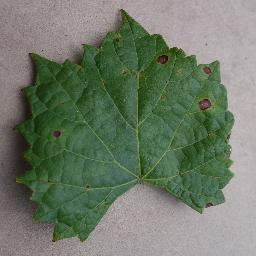
Label: Grape___Black_rot